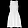
Label: Dress